Knitting machine

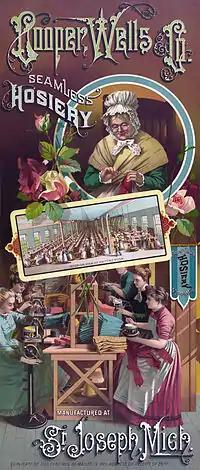
Advertisement for a late 19th-century hosiery firm that depicts its factory floor with workers using knitting machines. Published 1886.

A few simple devices permit knitting without needles for toy or hobby purposes. The simplest of these is spool knitting, followed by knitting boards or knitting looms, which consist of two rows of pins mounted in two parallel rows approximately apart. Yarn is wound around the pins; various patterns of winding produce different textured knitting. A needle or special tool is then used to transfer the loops of yarn from around the pins, either off the pins or to other pins, to produce the knitting. Knitting boards can produce complex designs. Other semi-mechanical knitting devices are available.